Health Books International

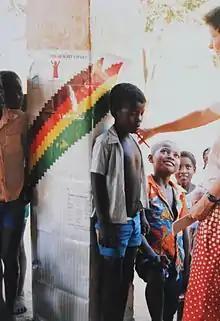
Ht / wt chart supplied by TALC in use in Madagascar, 1986

Teaching-aids at Low Cost was formed by Professor Morley CBE, MD, FRCP when he was lecturer at the Institute of Child Health, London. He transformed the approach to childhood illness in resource-poor, tropical countries. He also responded to many requests from overseas students for teaching equipment to use in their own countries in an innovative way. His vision was to provide books about health and also teaching materials cheaply to healthcare workers and others in low income settings. Originally TALC compiled 35mm slide sets with accompanying notes that clinical teachers could use to illustrate their lectures, showing, for example, what a measles or smallpox rash looks like.